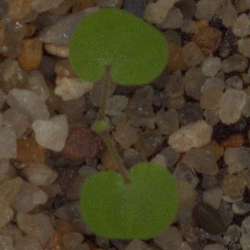
Label: smallflowered_cranesbill